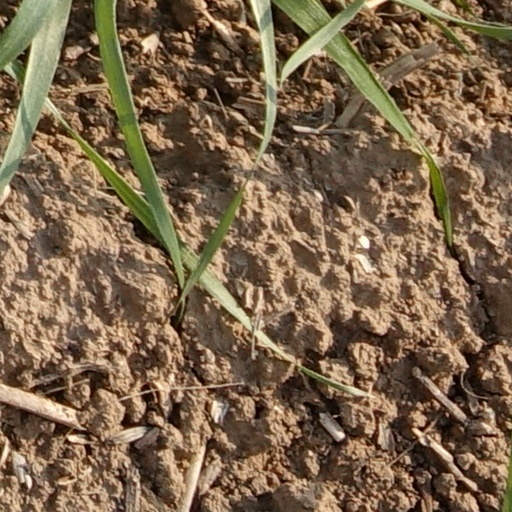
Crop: wheat